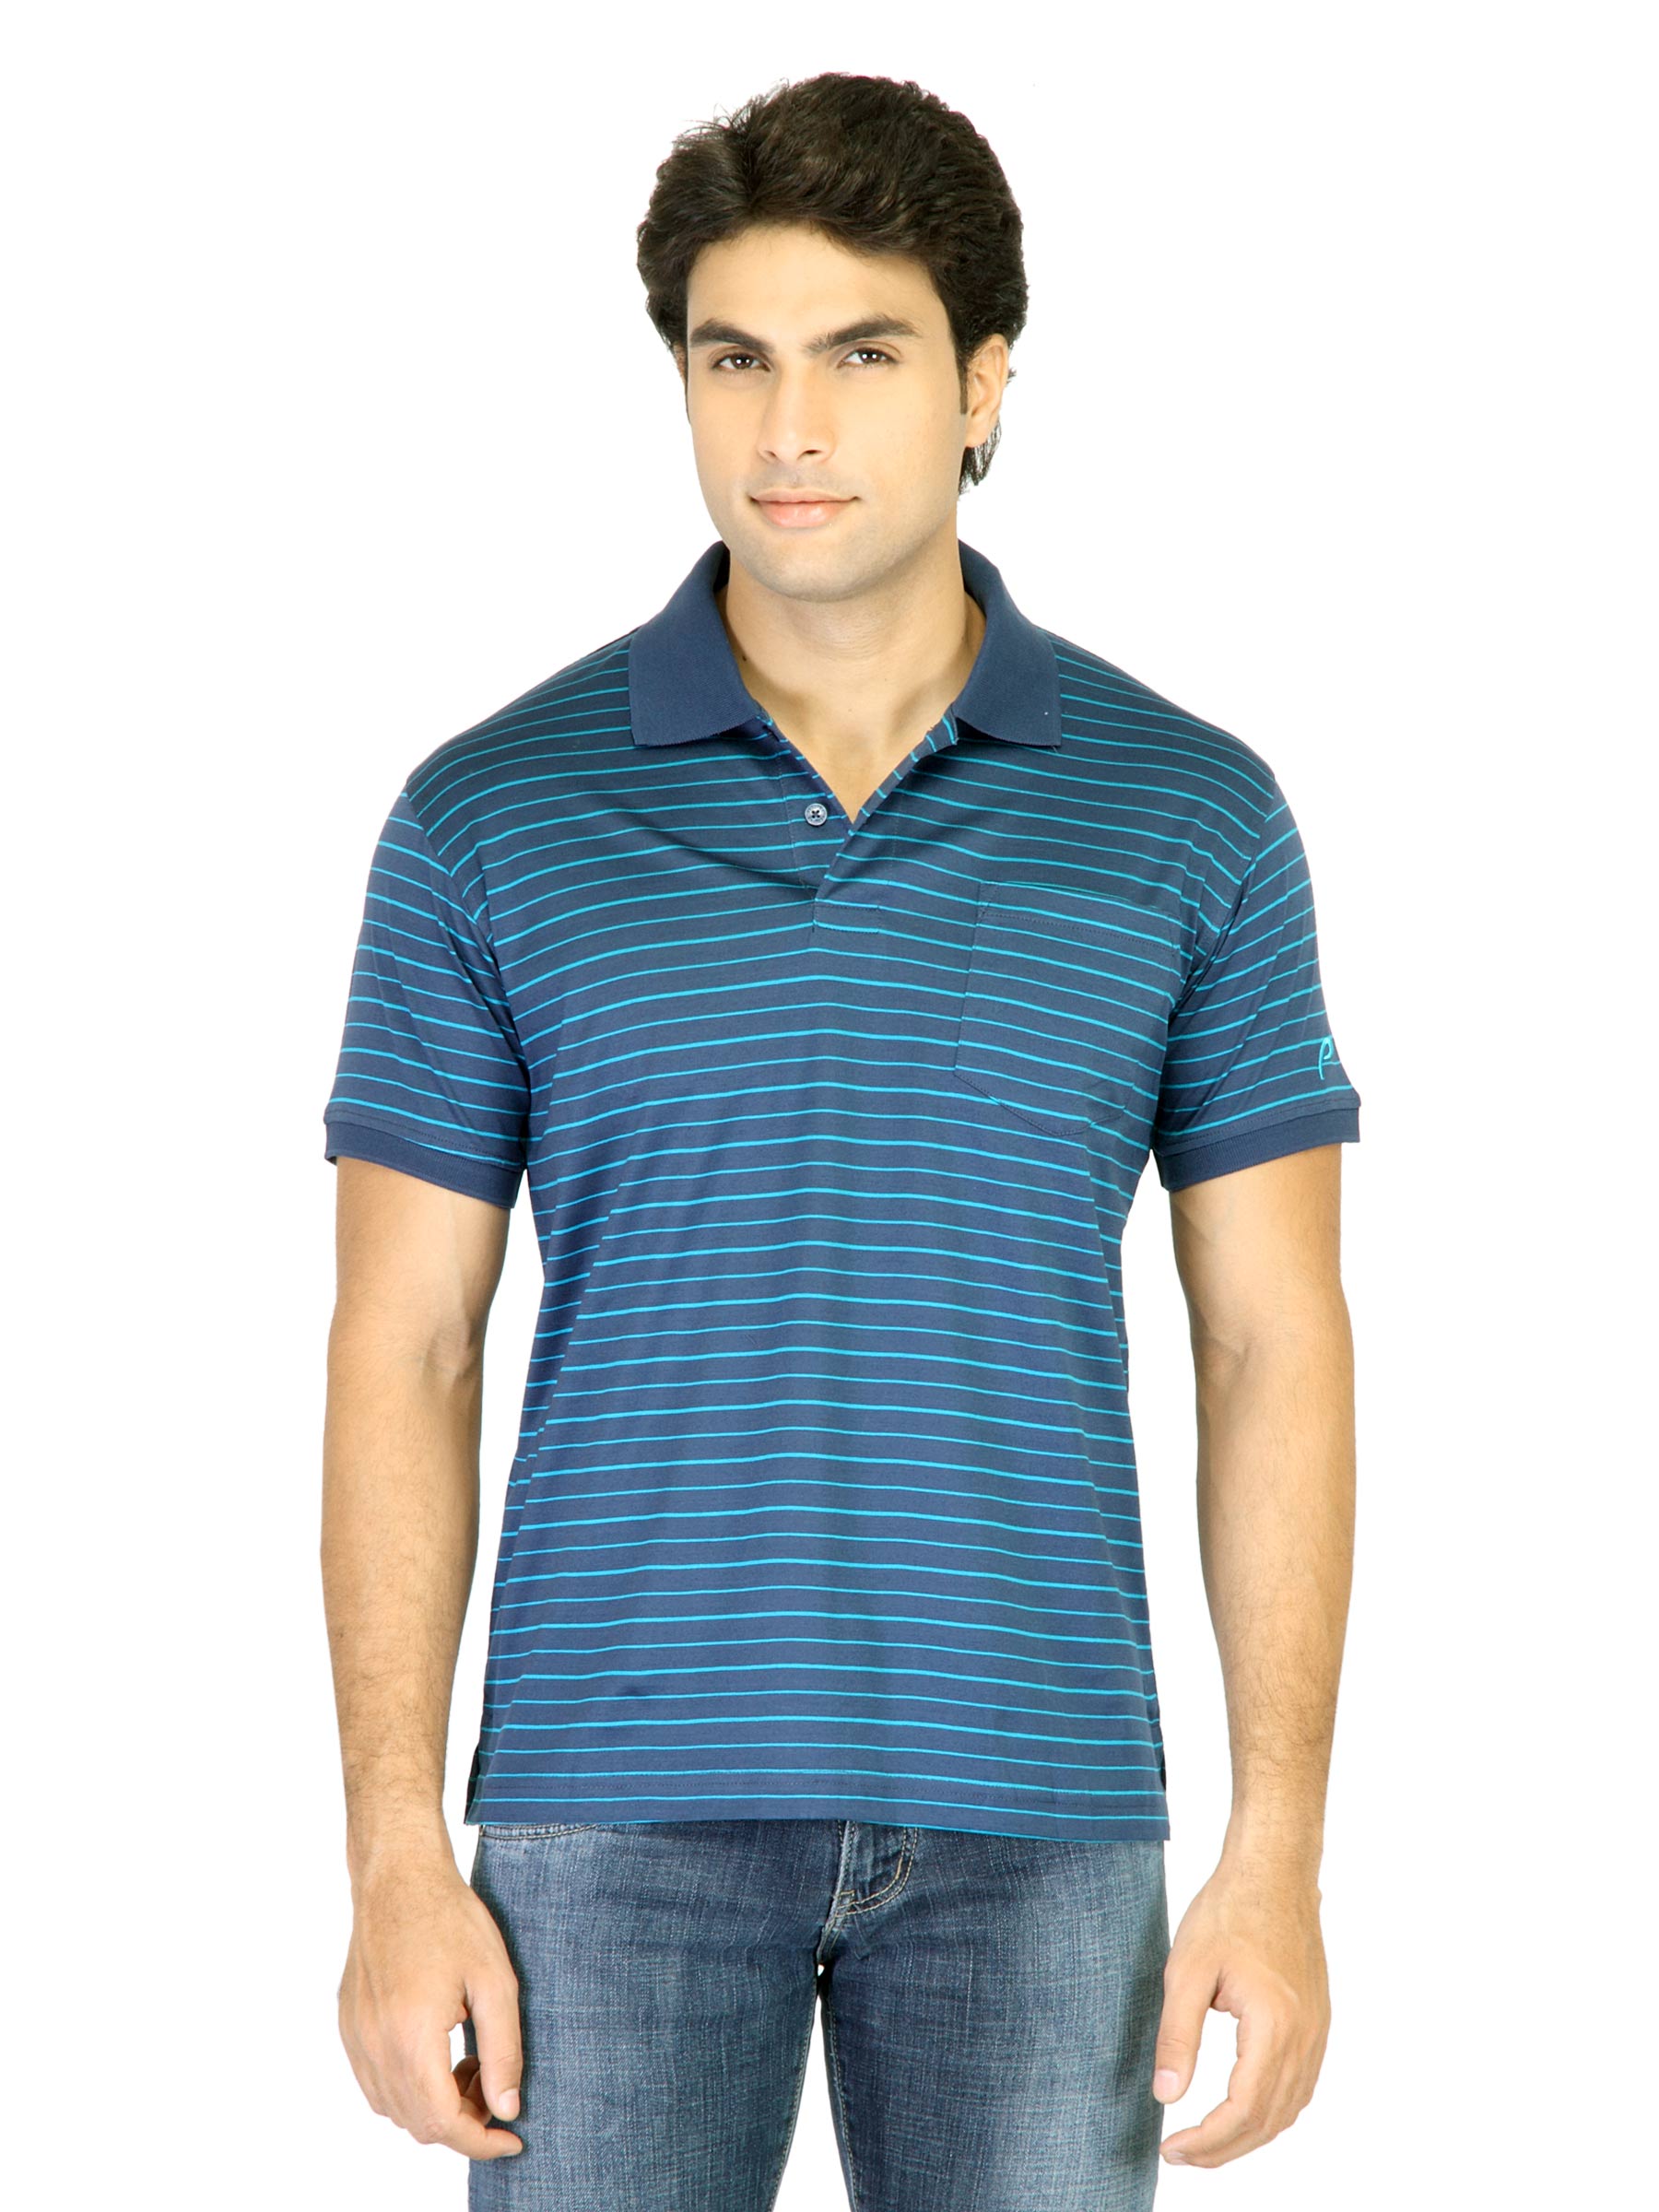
Proline Men Blue Striped Polo T-shirt
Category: Apparel / Topwear / Tshirts
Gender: Men
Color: Blue
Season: Summer 2012
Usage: Casual